Sasaki Institute

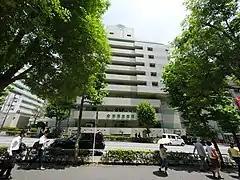
Sasaki Institute, Kyoundo Hospital

The is an ancillary establishment of the Sasaki Foundation in Chiyoda, Tokyo, involved in cancer research. The present-day Sasaki Institute began as a small private laboratory established in 1894 by Masakichi Sasaki, who was Professor of Medicine at the Tokyo Imperial University.